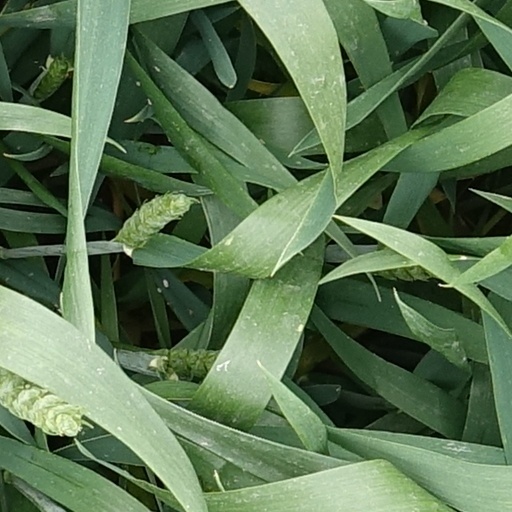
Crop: wheat